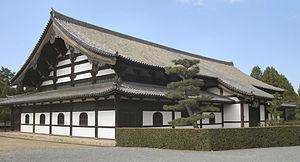
L'architecture bouddhiste japonaise désigne l'architecture des temples bouddhistes au Japon, consistant en variantes mises au point localement de styles architecturaux nés en Chine. Après l'arrivée du Bouddhisme de Corée au VIᵉ siècle, un effort a été initialement fait pour reproduire les bâtiments d'origine aussi fidèlement que possible, mais des versions locales des styles continentaux se sont progressivement développés, à la fois pour répondre aux goûts japonais et afin de résoudre les problèmes posés par la météo locale, plus pluvieuse et humide qu'en Chine. Les premières sectes bouddhistes sont les six sectes de Nara, Nanto Rokushū, suivies durant l'époque de Heian par les sectes Kyoto, Shingon et Tendai. Plus tard, durant l'époque de Kamakura, apparaissent à Kamakura la secte Jōdo et la secte vernaculaire Nichiren Shū. À peu près à la même époque, le Bouddhisme Zen arrive de Chine, influençant fortement toutes les autres sectes de plusieurs façons, y compris en architecture. La composition sociale des adeptes du Bouddhisme change aussi radicalement avec le temps.
Avec les sanctuaires shinto, les temples bouddhiques sont les bâtiments les plus nombreux, les plus renommés et les plus importants du Japon. Le mot japonais pour « temple bouddhique » est tera, mais ce kanji se prononce aussi ji, si bien que les noms de temples se terminent souvent en -ji ou -dera. Il existe encore une autre terminaison, -in. Des temples connus tels que Enryaku-ji, Kiyomizu-dera et Kōtoku-in illustrent ces modèles de dénomination.